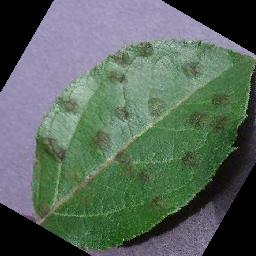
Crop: apple
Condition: scab